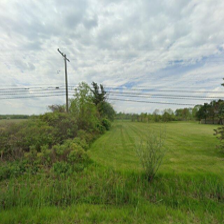
Label: streetView